Animal feed

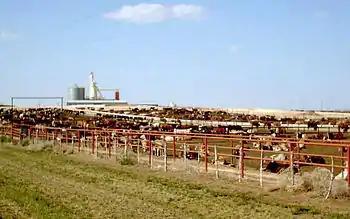
A feedlot in Texas, USA, where cattle are "finished" (fattened on grains) prior to slaughter

Animal feed is food given to domestic animals, especially livestock, in the course of animal husbandry. There are two basic types: fodder and forage. Used alone, the word "feed" more often refers to fodder. Animal feed is an important input to animal agriculture, and is frequently the main cost of the raising or keeping of animals. Farms typically try to reduce cost for this food, by growing their own, grazing animals, or supplementing expensive feeds with substitutes, such as food waste like spent grain from beer brewing.